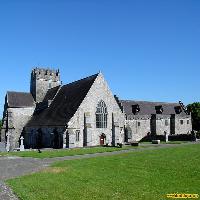
Weather: sun or clear